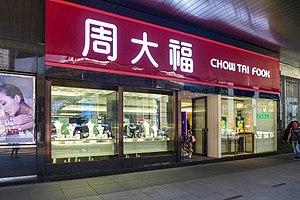
Le groupe Chow Tai Fook est un conglomérat privé basé à Hong Kong spécialisé dans le luxe et notamment la bijouterie et les montres. Surtout présent en Chine, il fait partie depuis 2015 des dix premières entreprises du monde en termes de vente de produits de luxe.